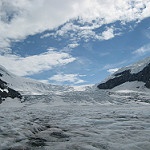
Scene: Outdoor